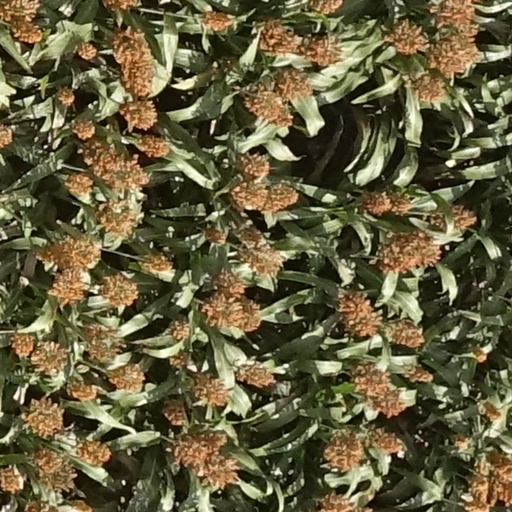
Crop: sorghum